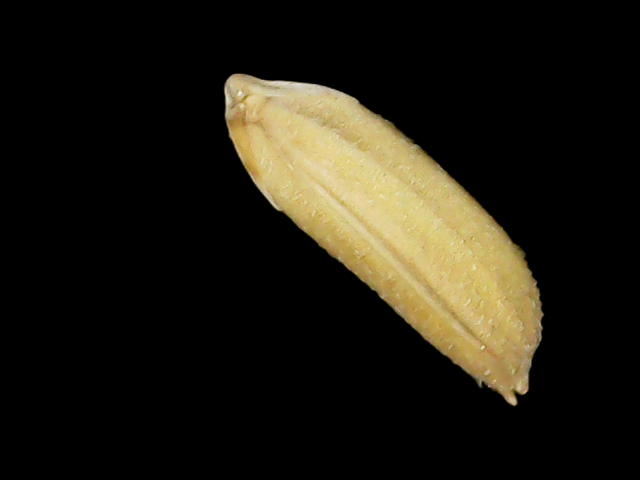
Rice variety: Binadhan21